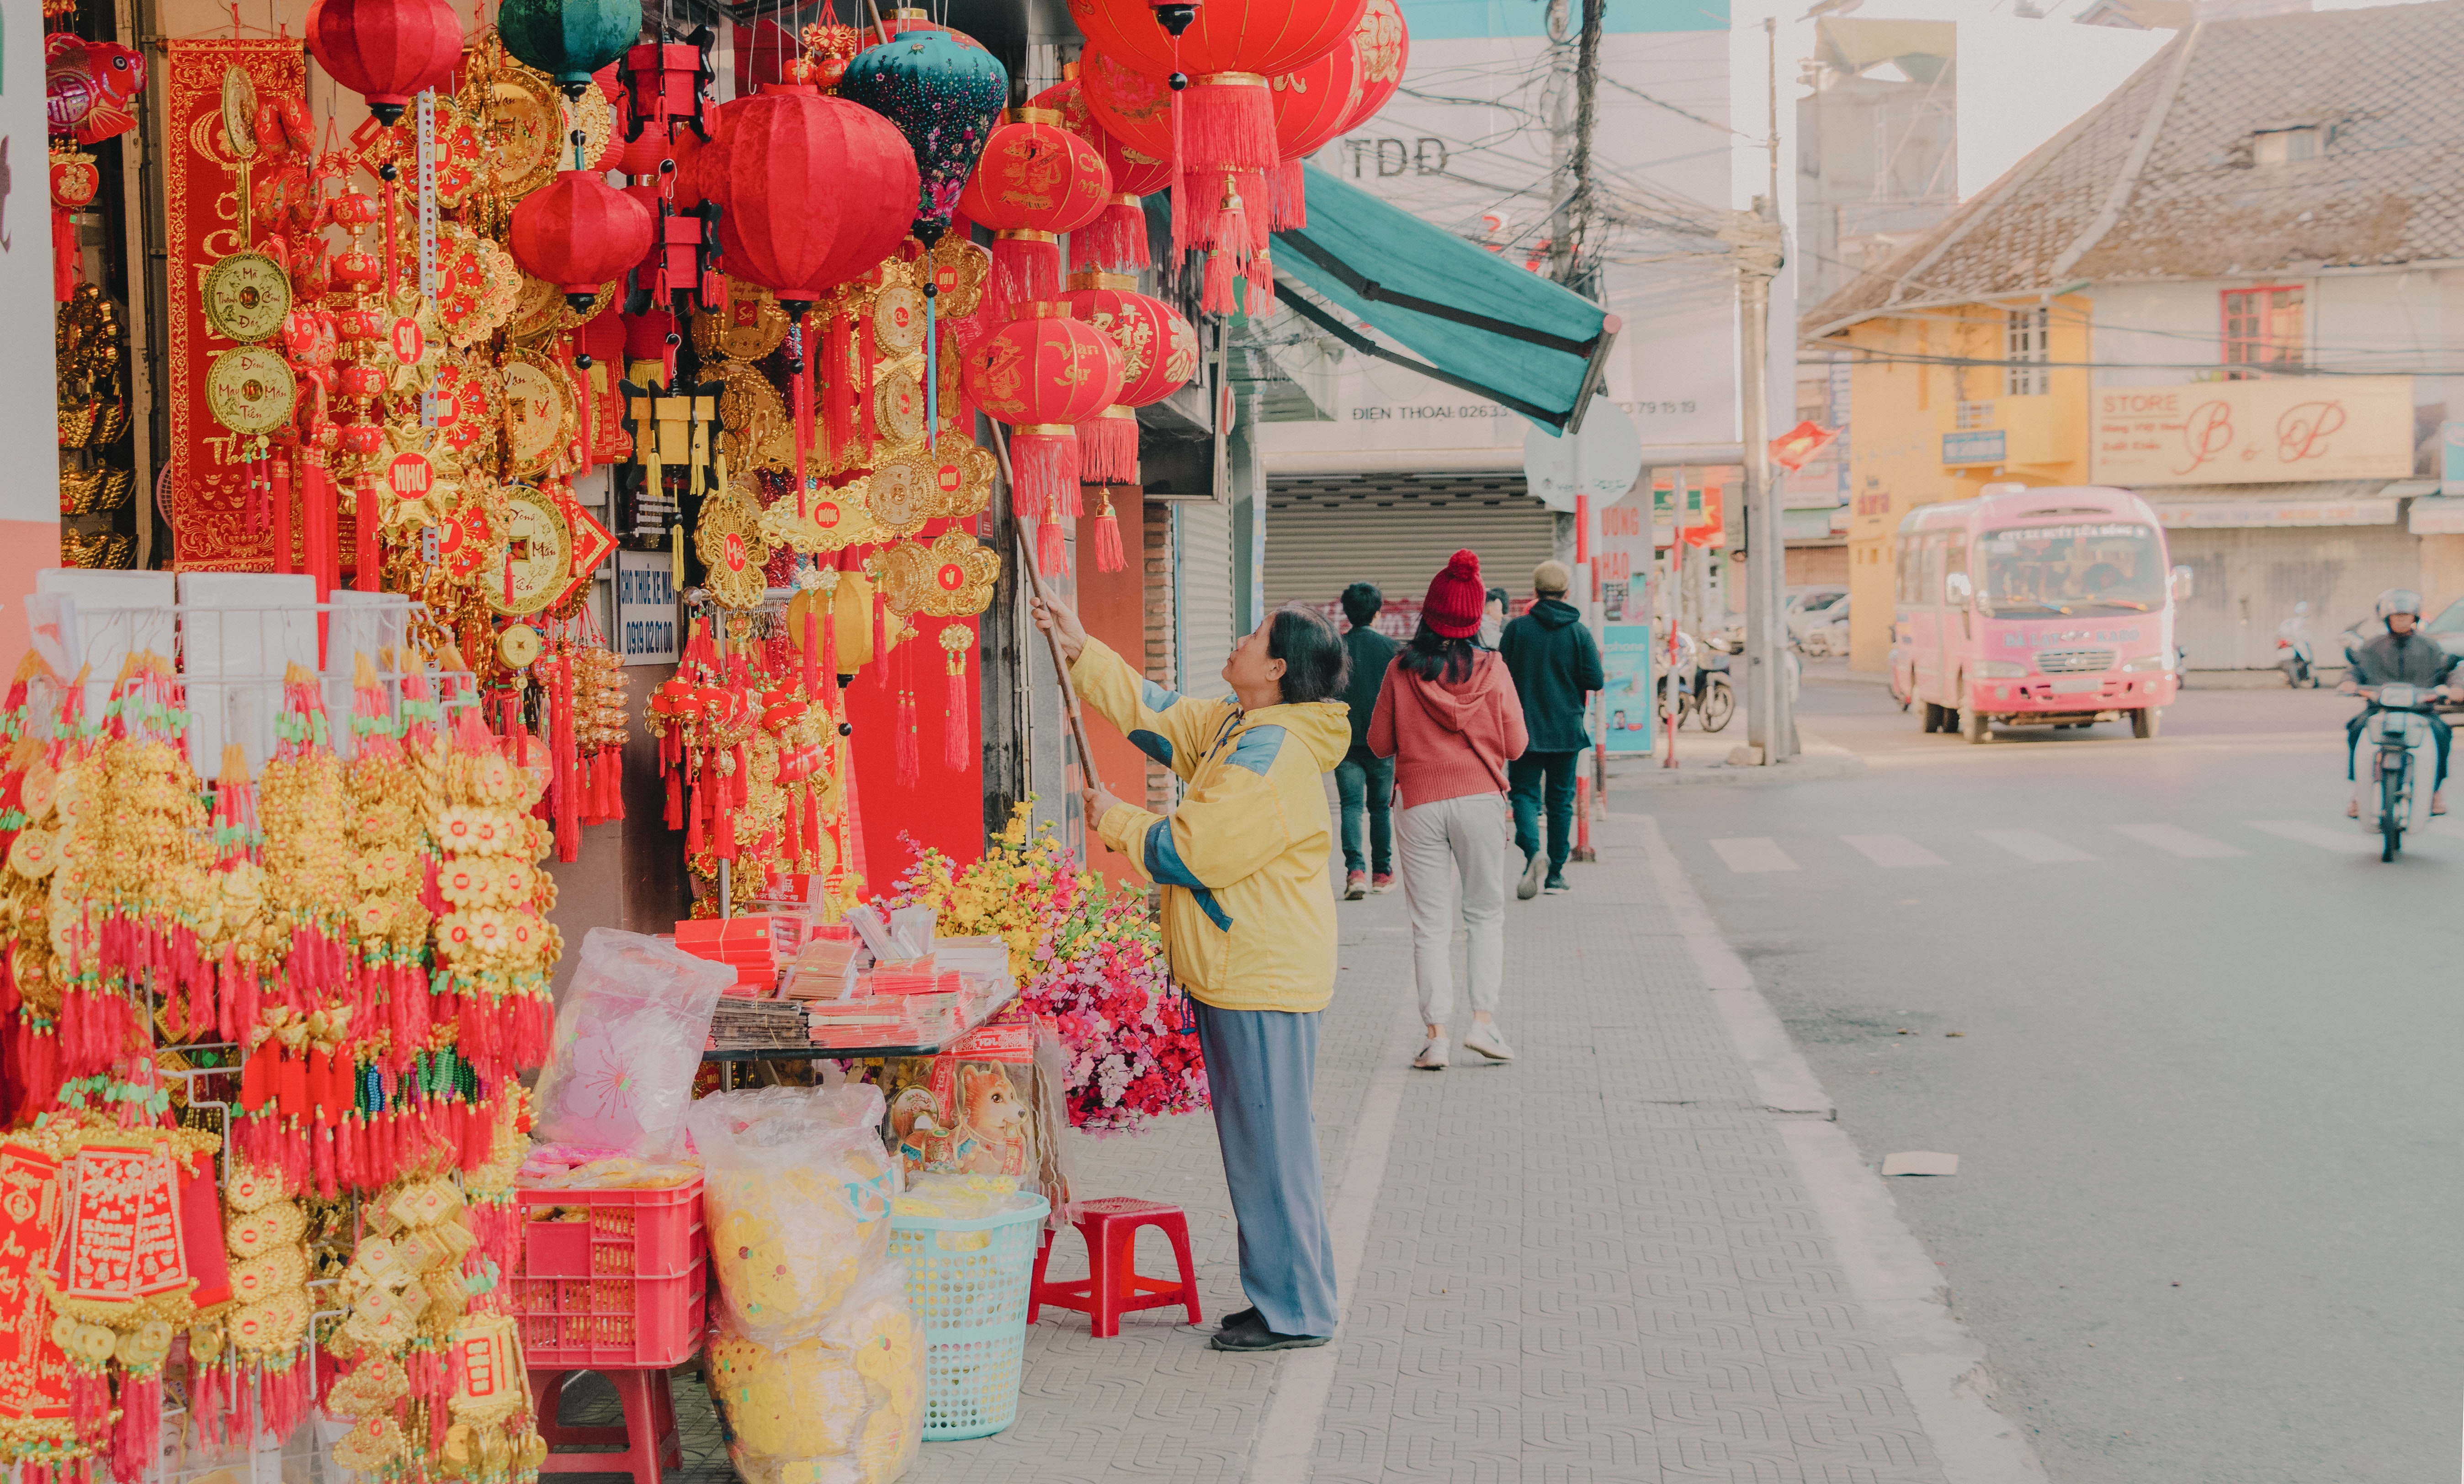
pink, snapshot, textile, temple, event, plant, selling, flower, tradition, chinese new year, tourism, street